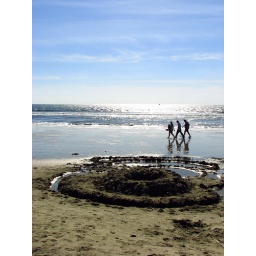
Remains of an elaborate sand castle in Oceanside.